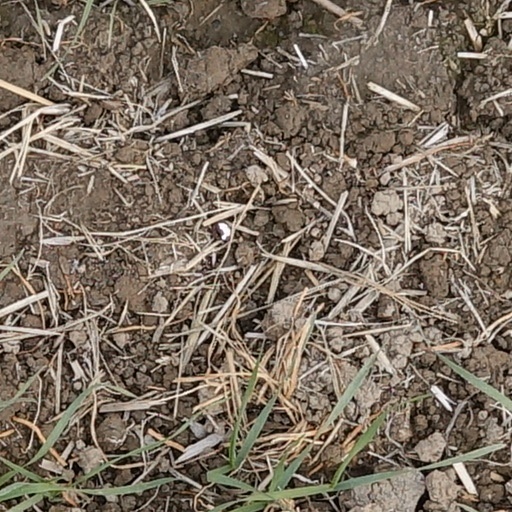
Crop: wheat